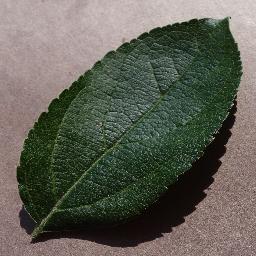
Label: Apple___healthy